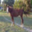
Label: horse